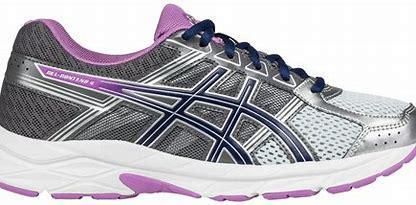
Brand: Asics
Model: Gel Contend 4